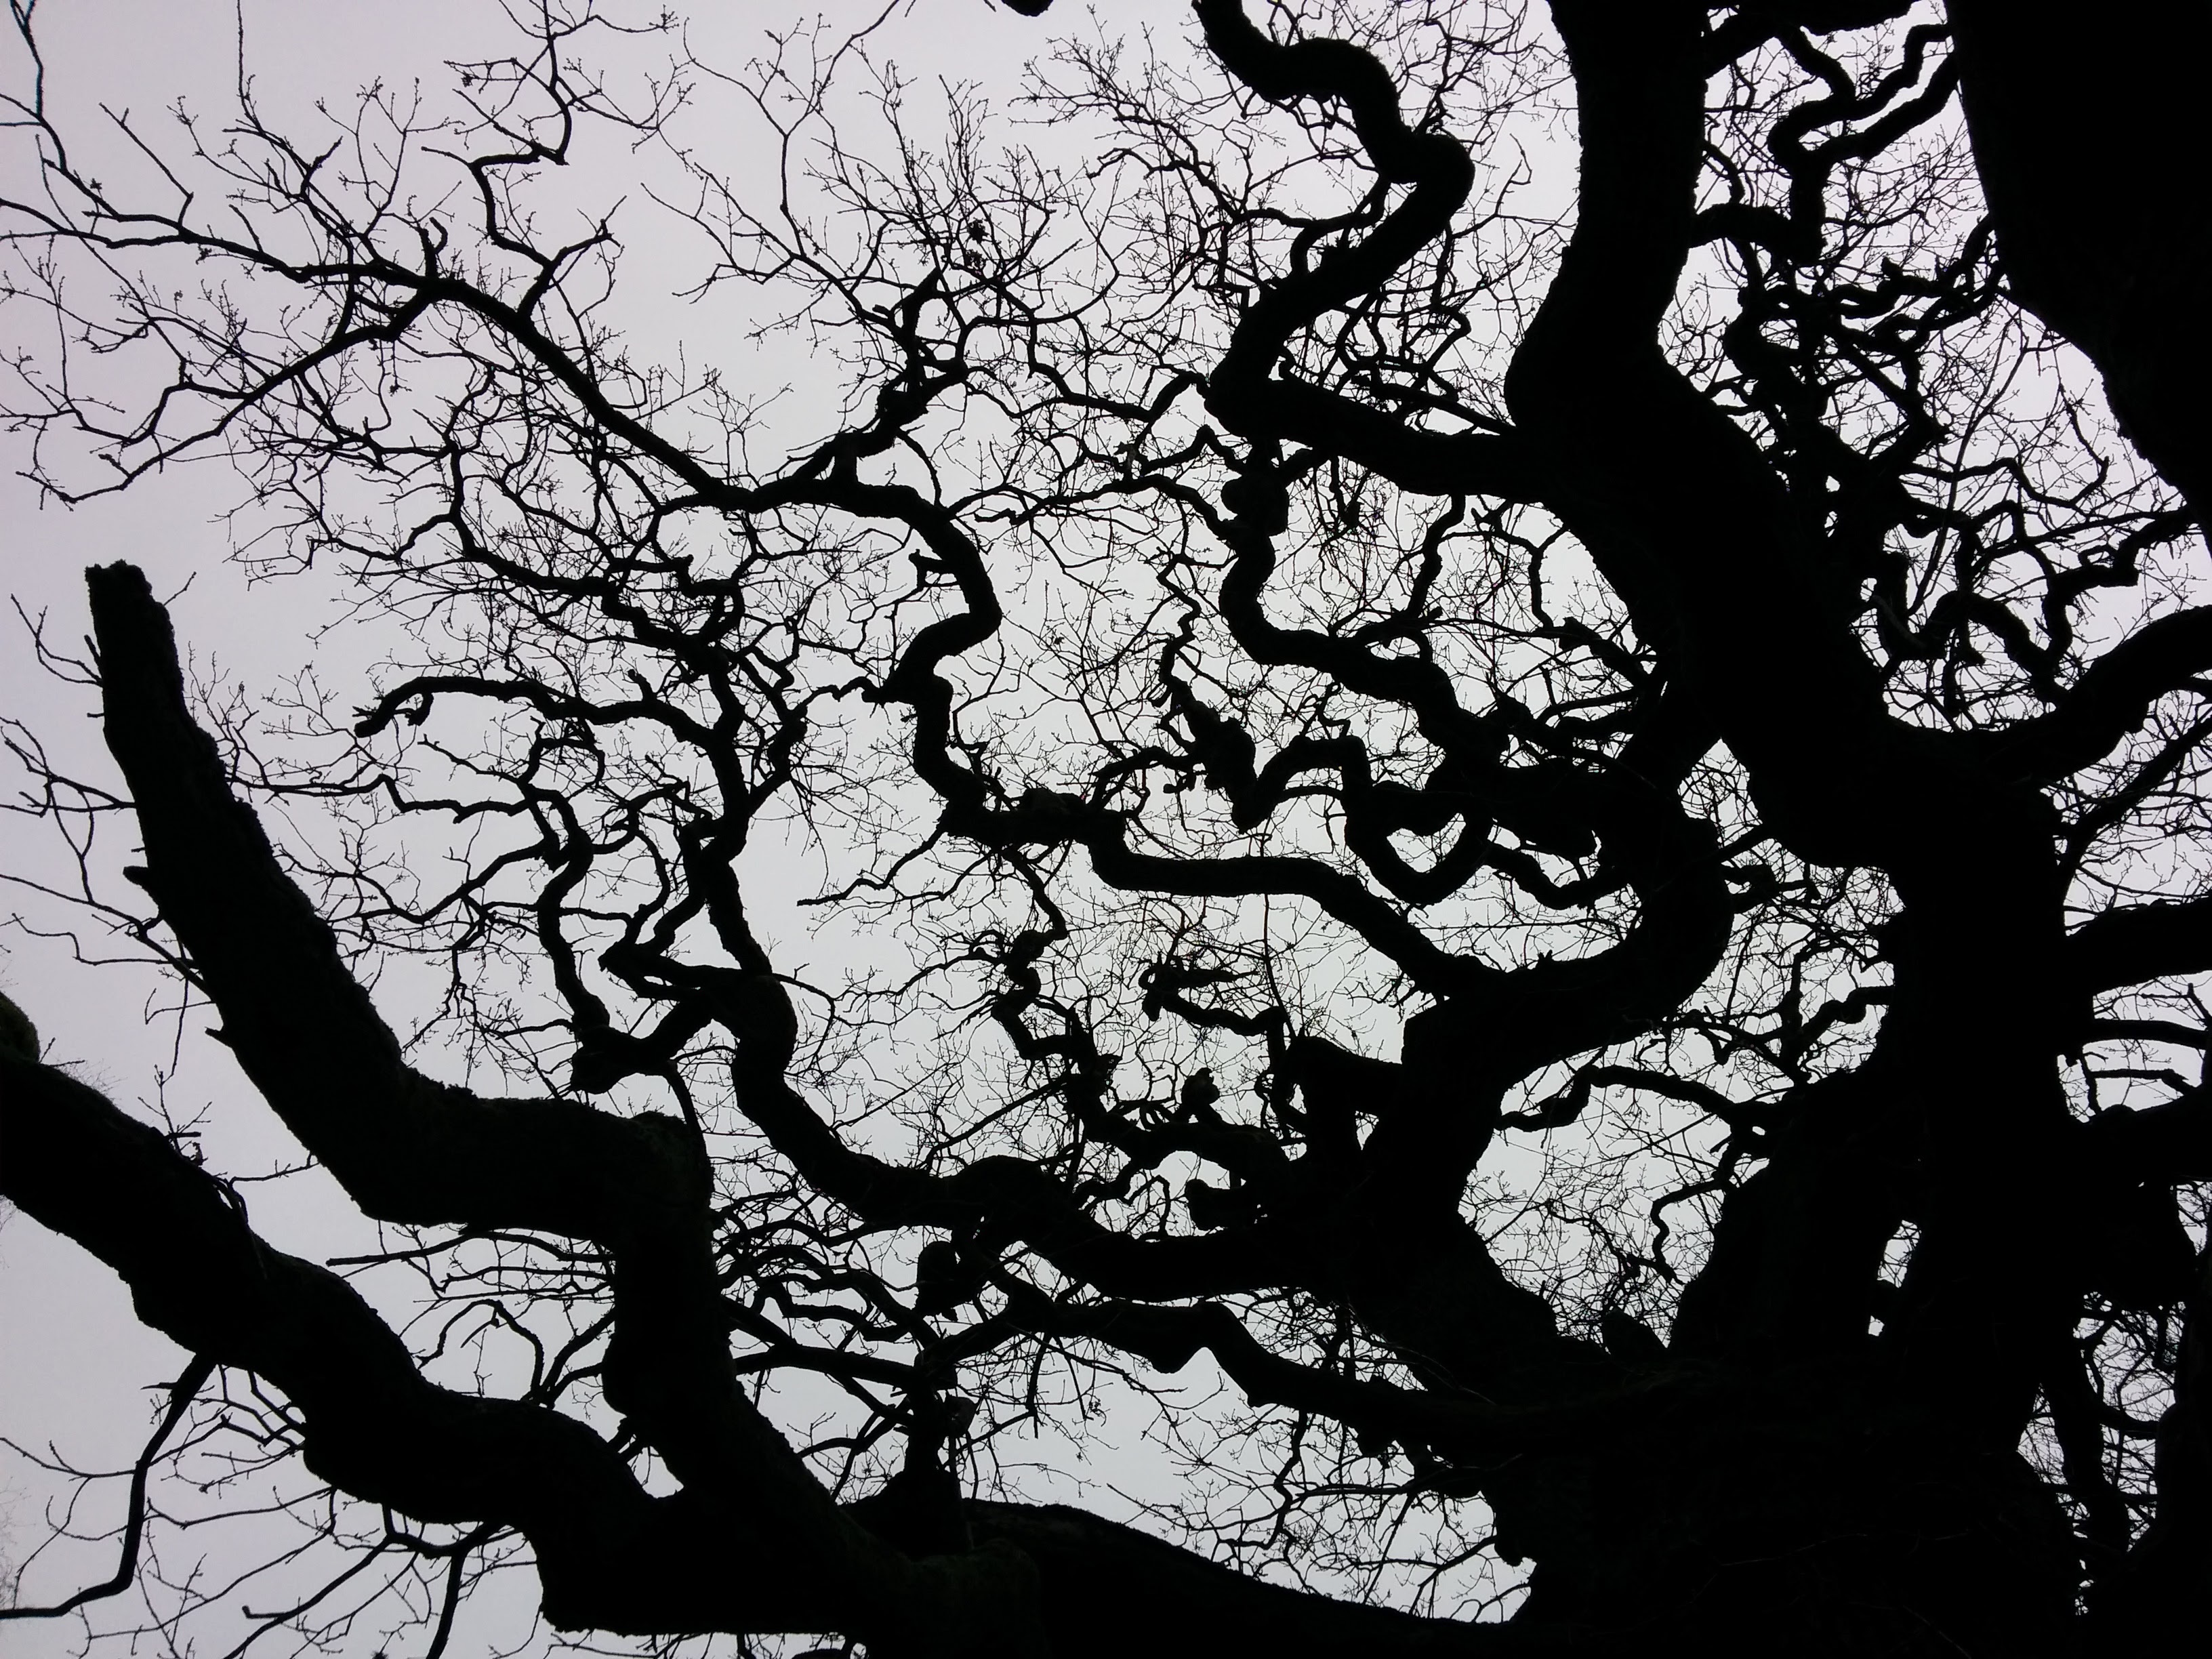
tree, branch, black and white, plant, leaf, flower, monochrome, sketch, drawing, oak, monochrome photography, woody plant